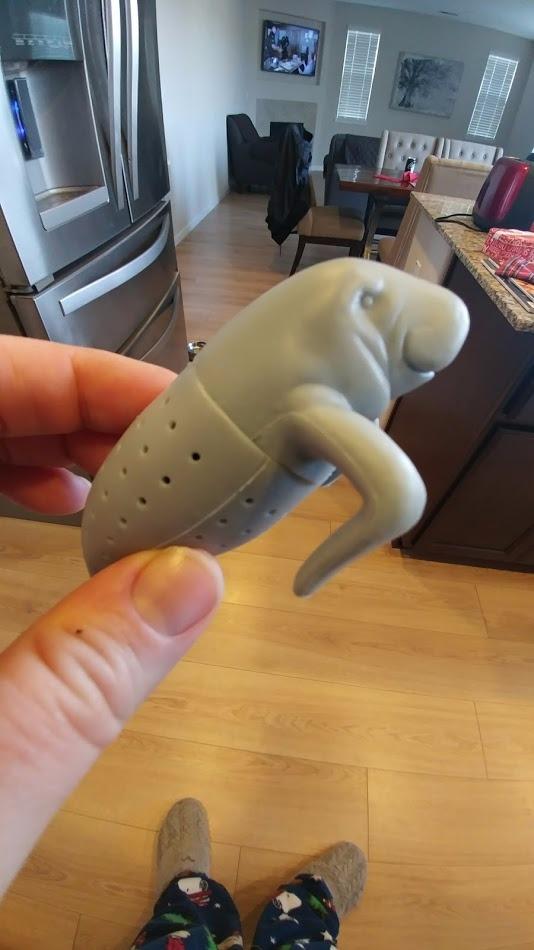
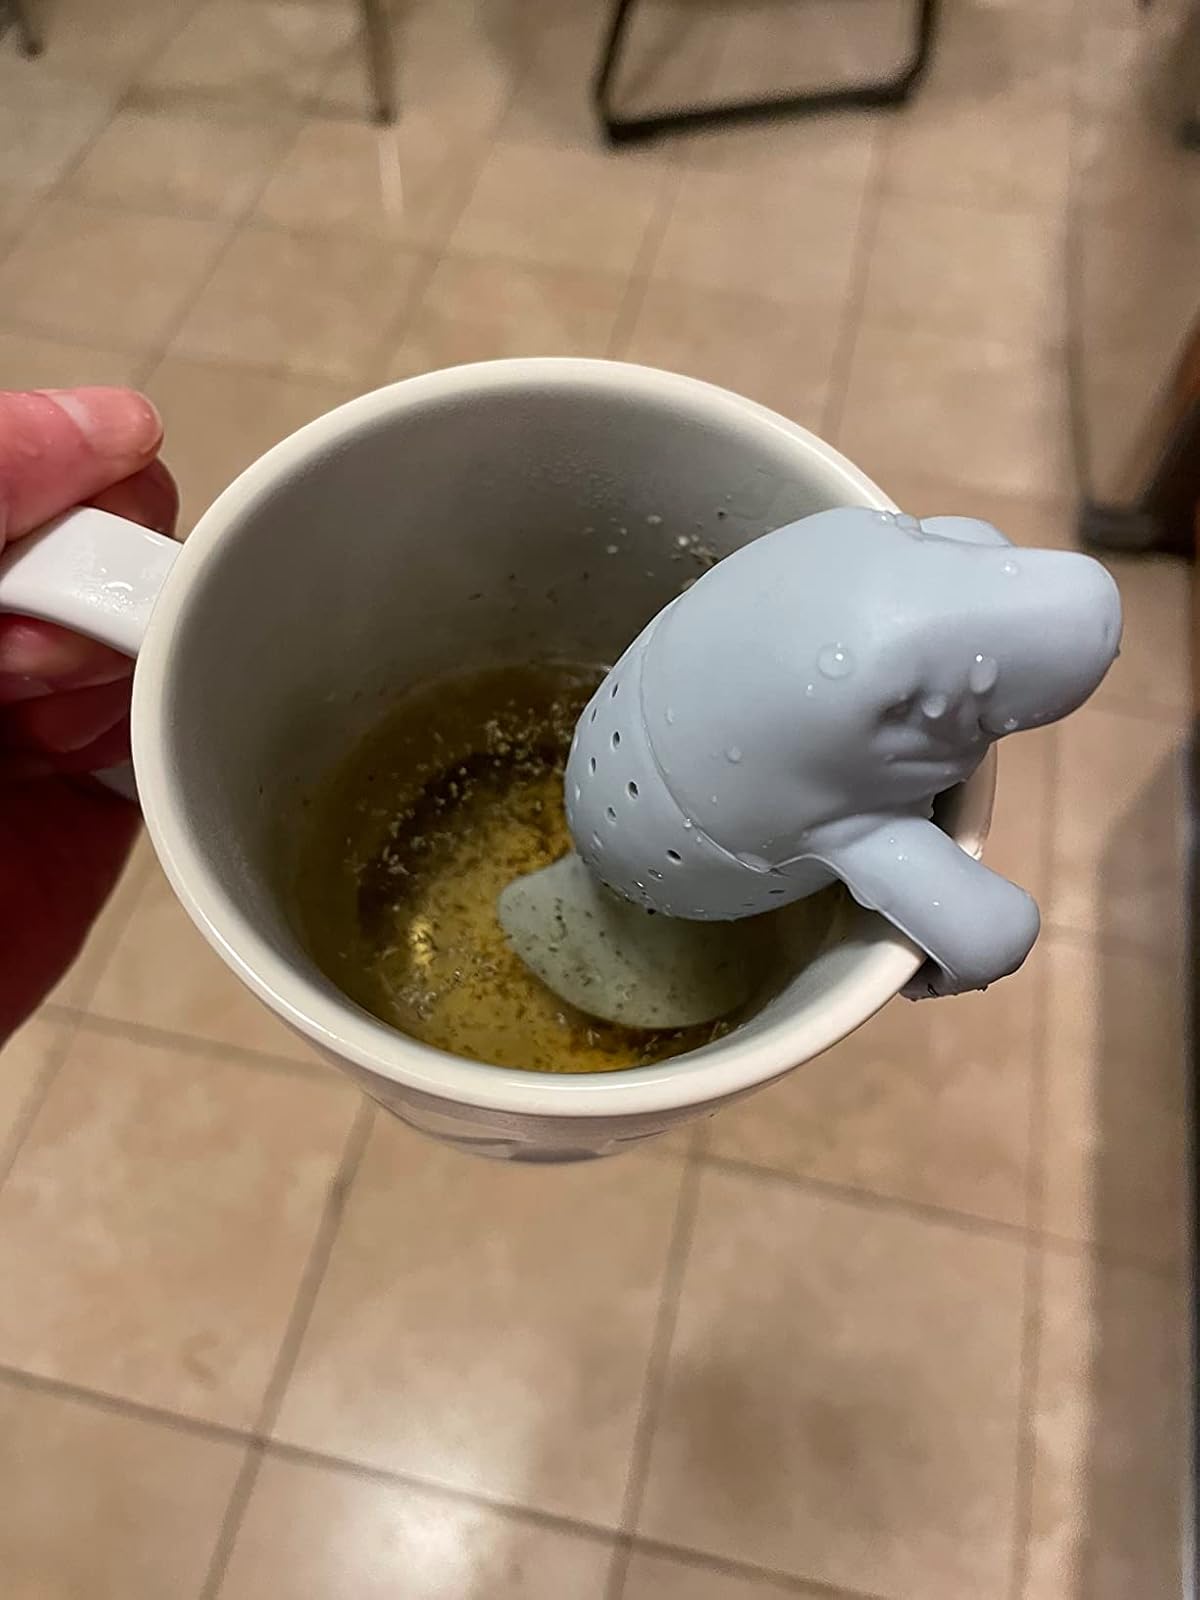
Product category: items_tea
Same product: yes